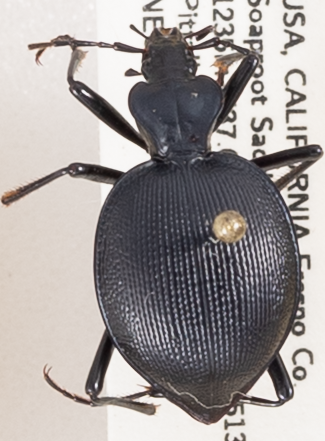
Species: Scaphinotus oreophilus
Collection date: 2019-05-08
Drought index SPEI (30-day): -0.8
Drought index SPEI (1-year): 0.212
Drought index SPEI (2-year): -0.24